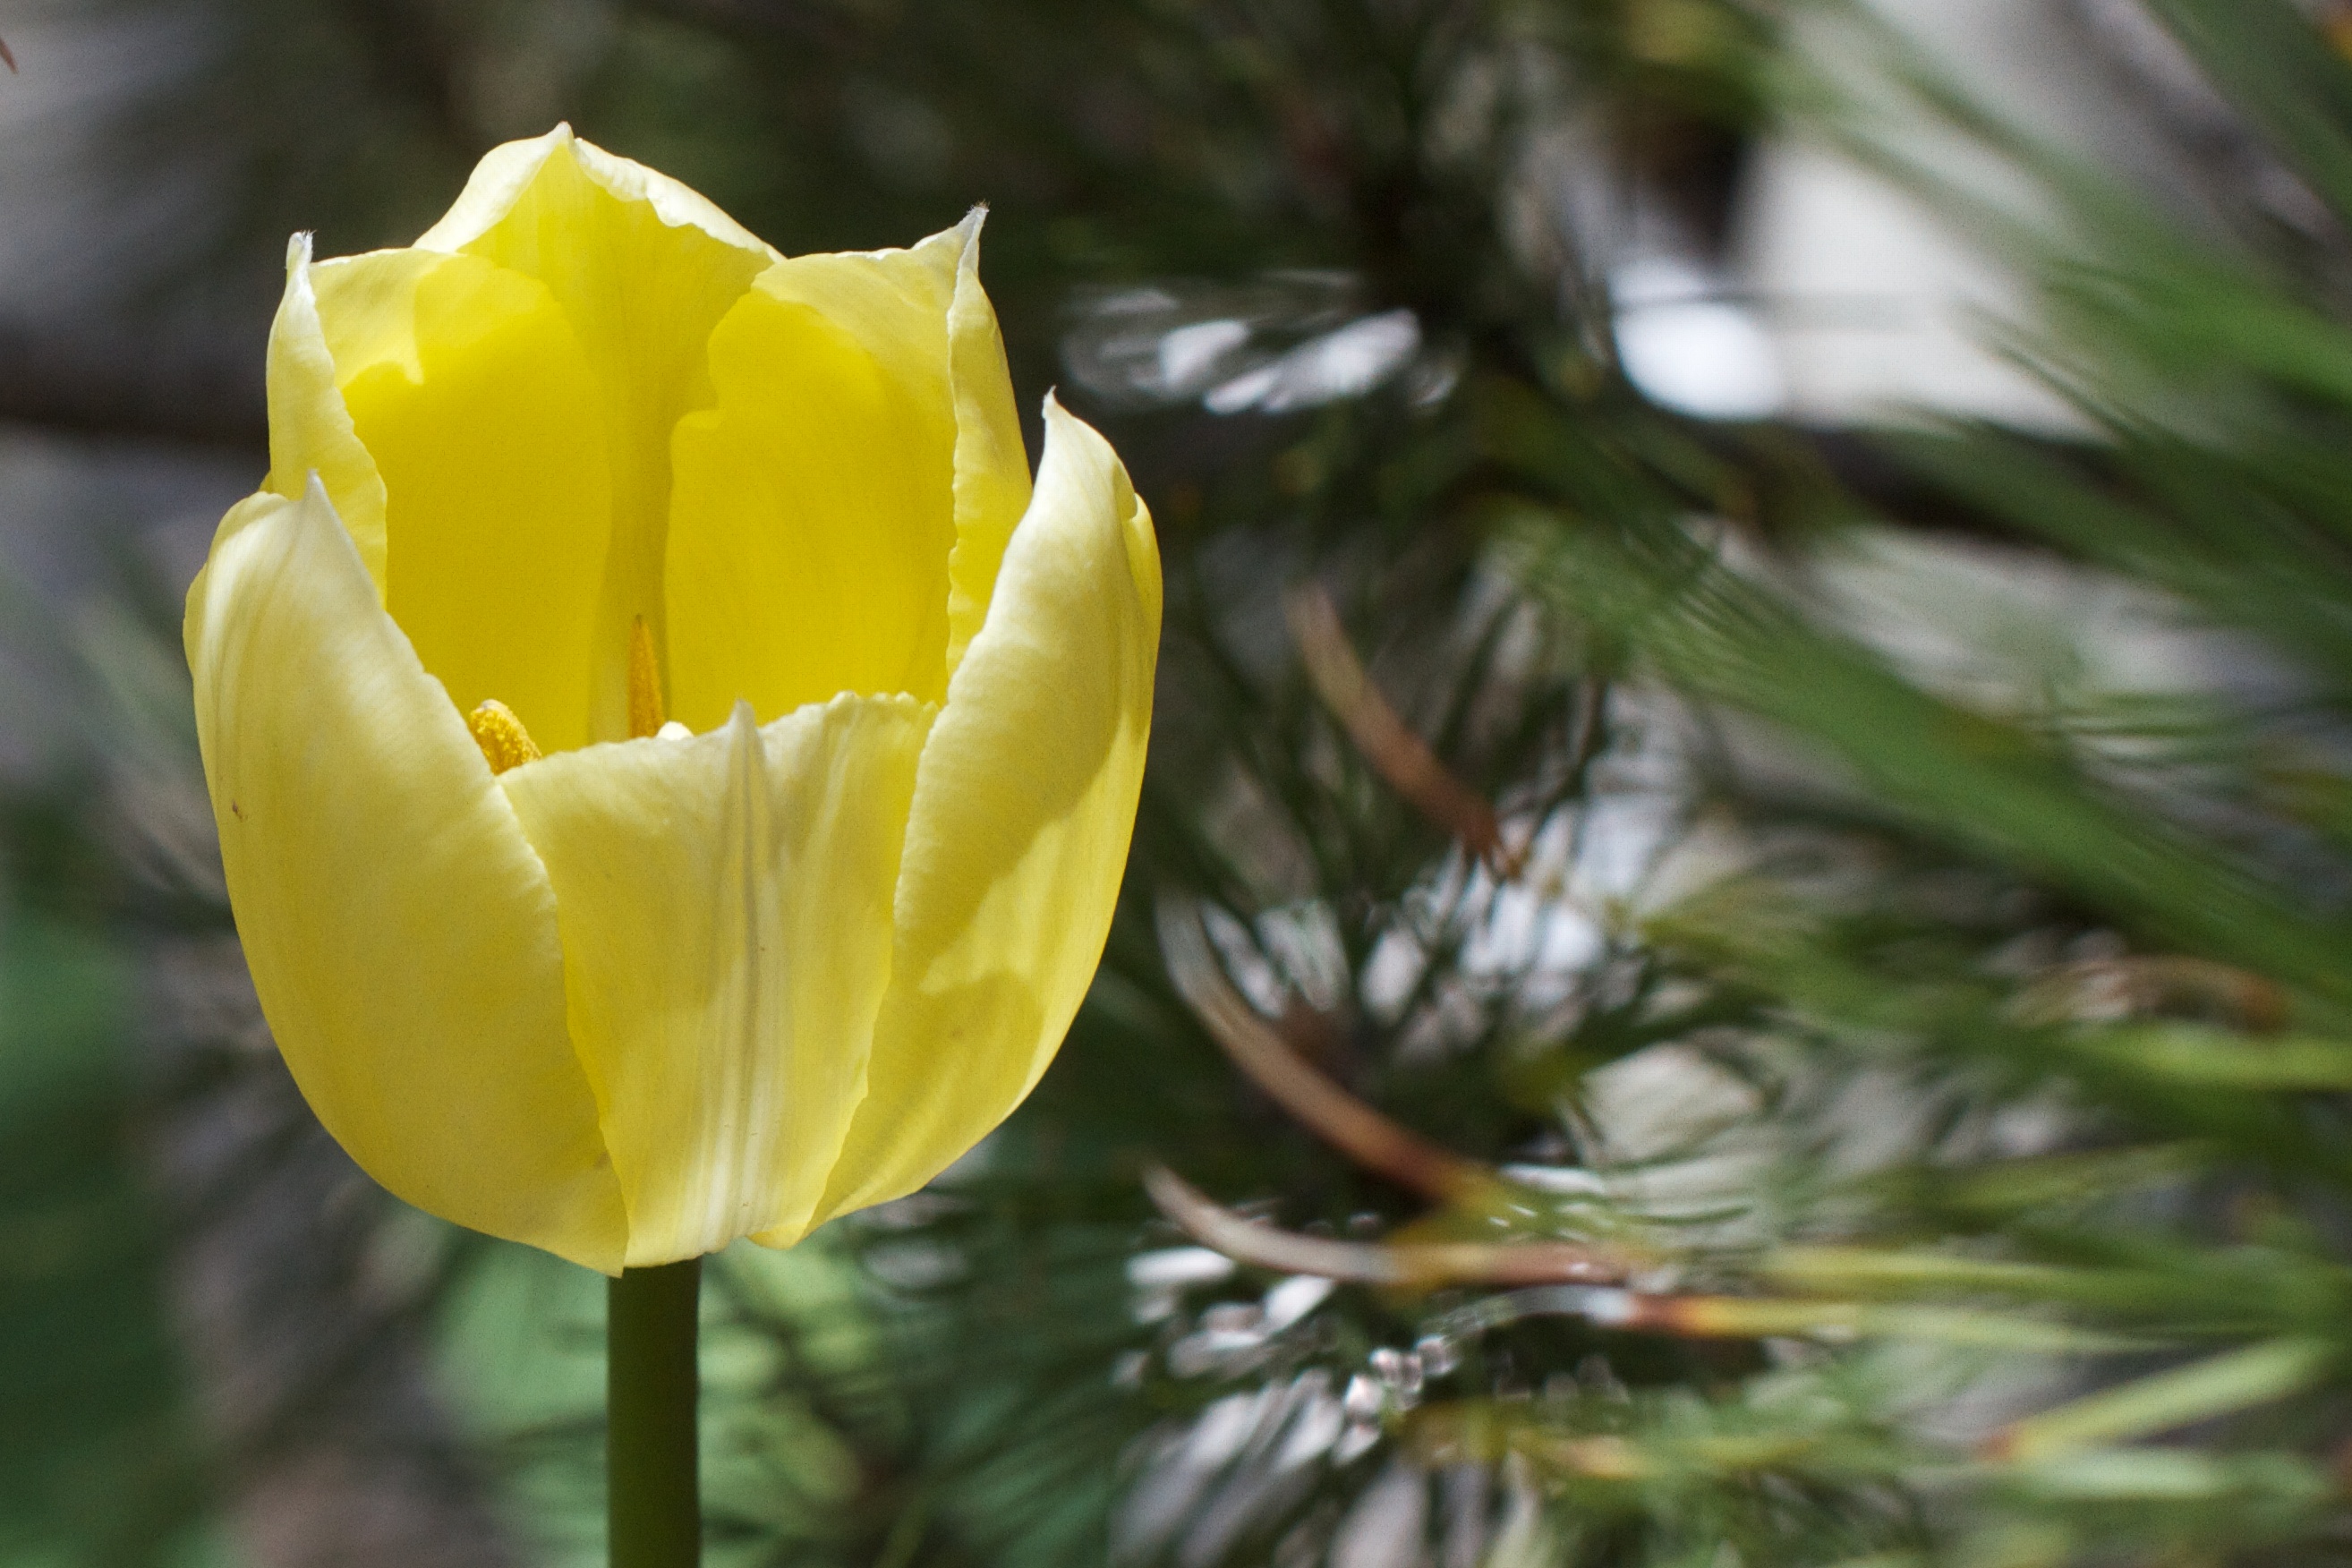
plant, flower, petal, tulip, botany, yellow, flora, bud, macro photography, flowering plant, plant stem, land plant